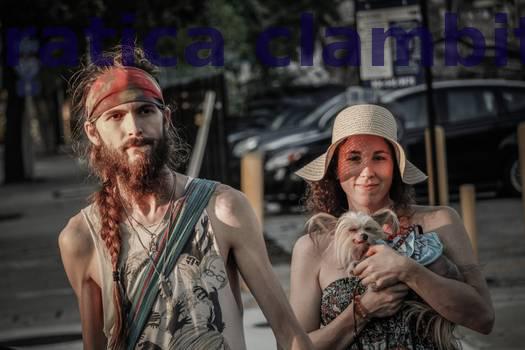
Label: Watermark